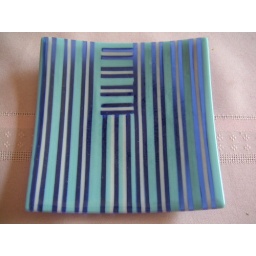
My blue fused glass stripe plate. I turned some of the stripes the opposite way in the top center.